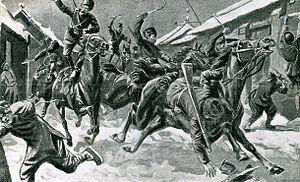
Un régiment de cosaques faisant son entrée dans un village de Mandchourie